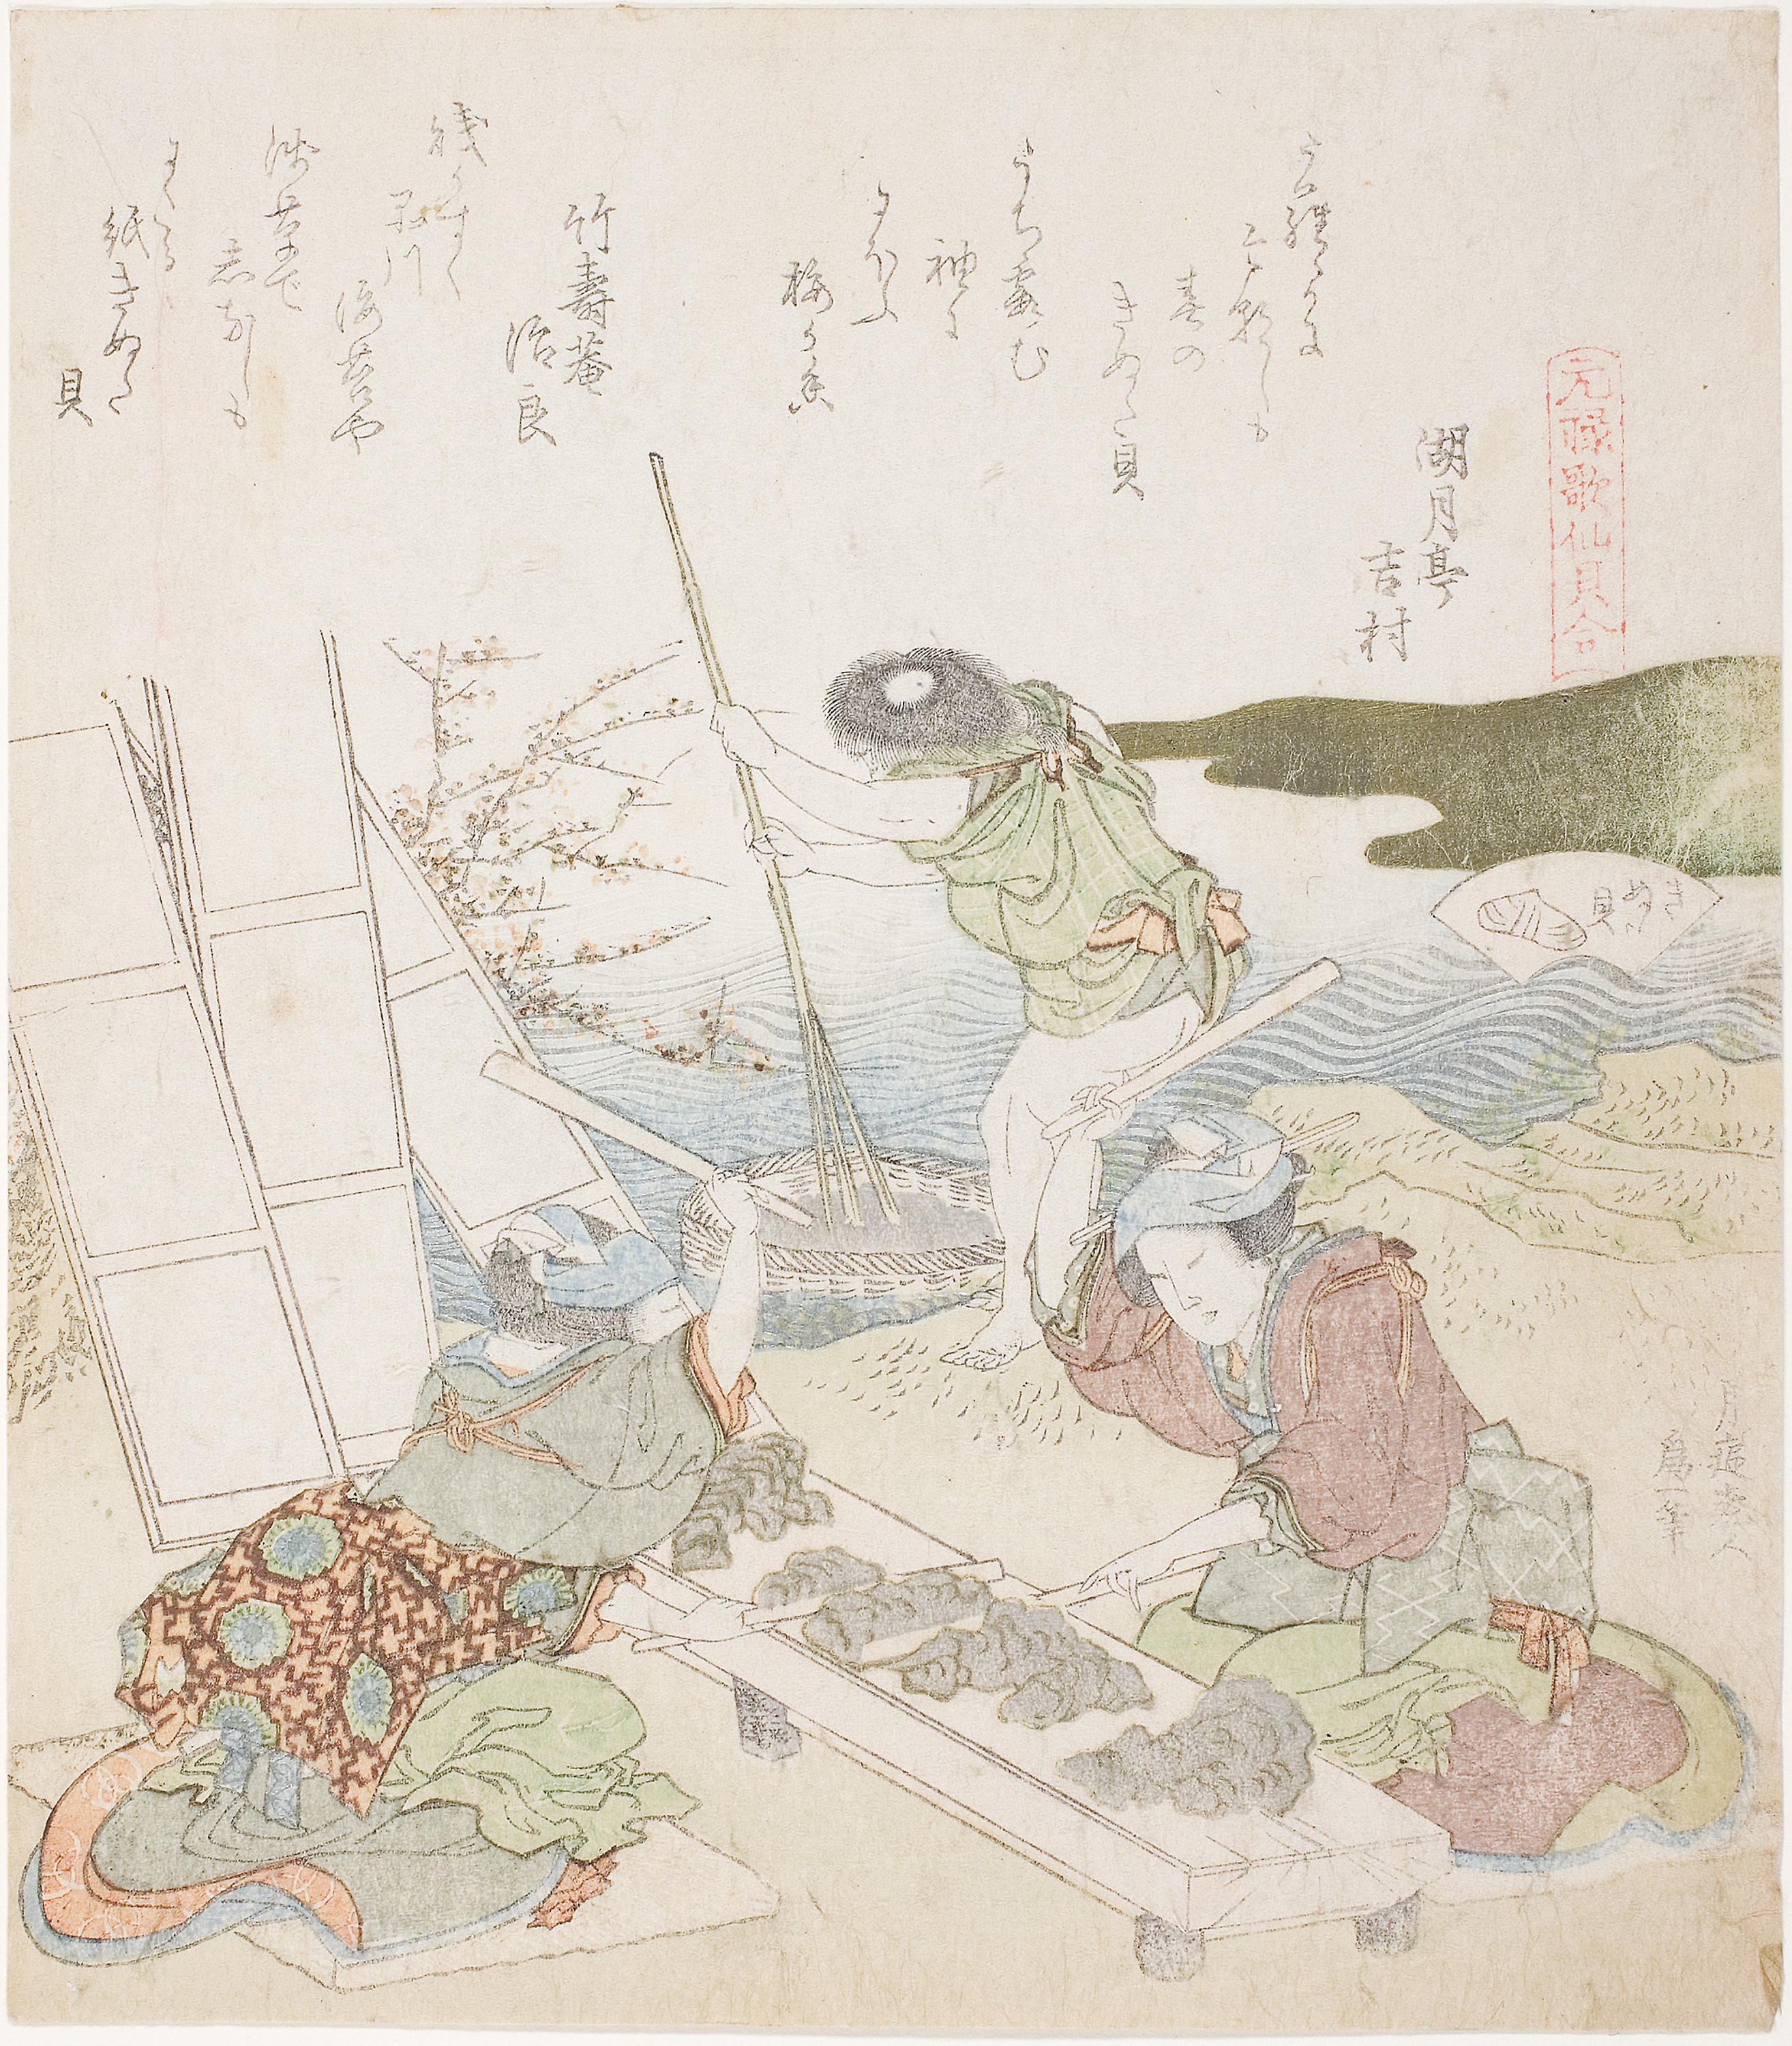
art, illustration, map, paper, artwork